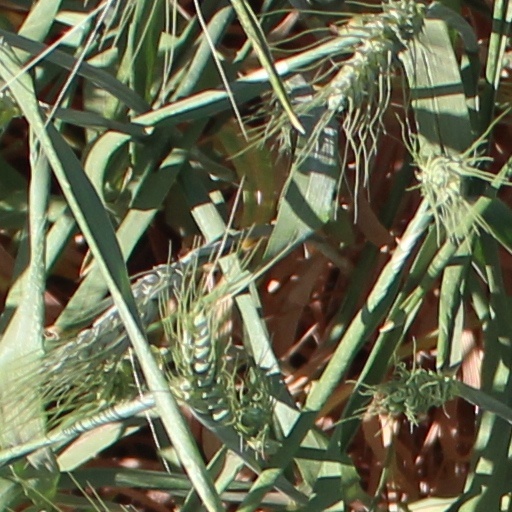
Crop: wheat